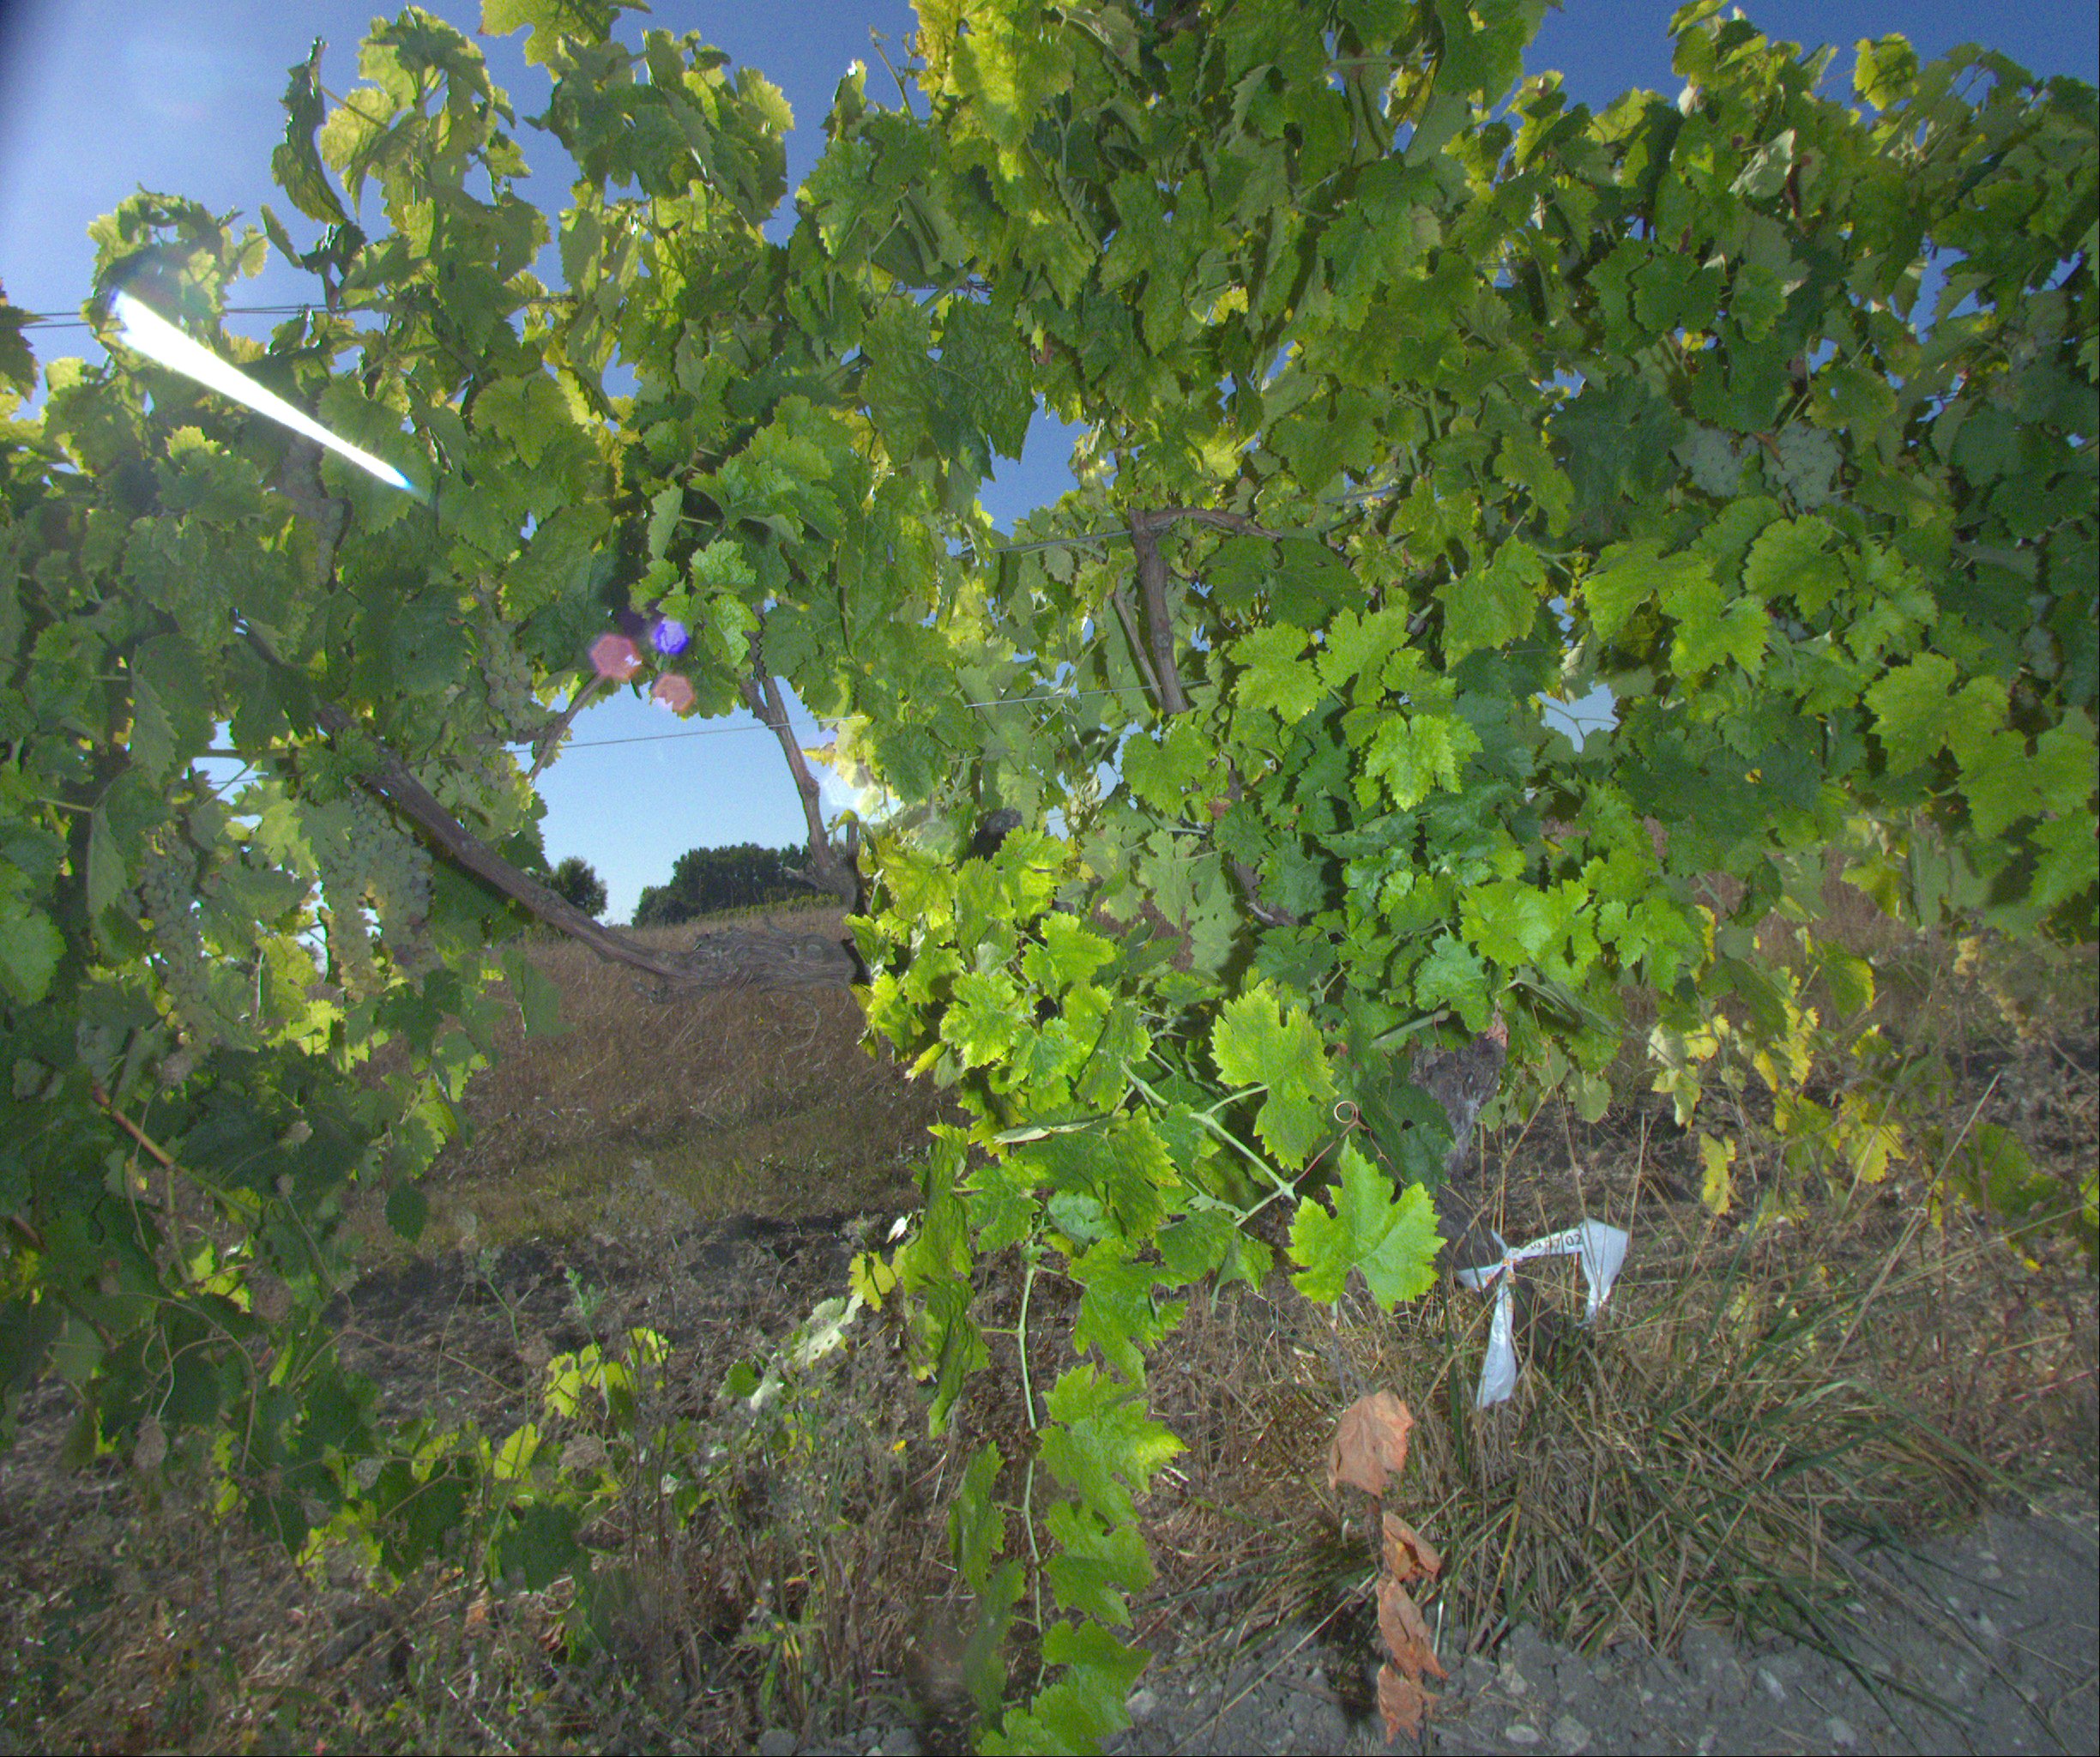
Grape variety: ugni-blanc
Disease: Flavescence dorée (fd)